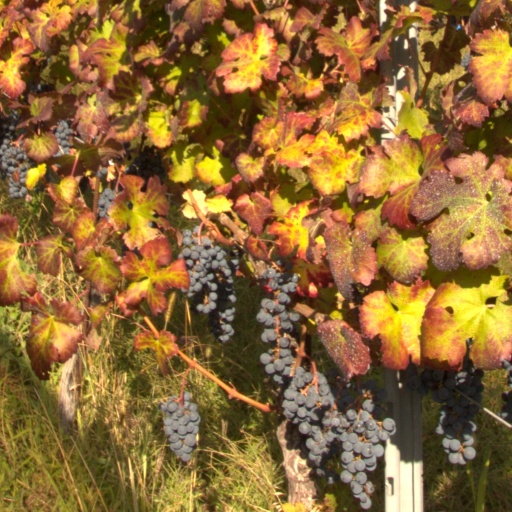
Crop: grape